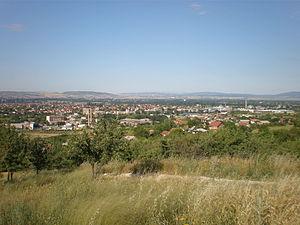
Skopje est la capitale et la plus grande ville de la Macédoine du Nord. Elle compte aujourd'hui un peu plus de 500 000 habitants, soit le tiers de la population totale du pays, dont une forte minorité d'Albanais et des communautés turque et rom. Seule métropole nord-macédonienne, elle concentre la majeure partie des fonctions administratives, économiques et culturelles du pays. Elle est située sur un important carrefour routier des Balkans, entre l'Égée et le Danube, et l'Adriatique et la mer Noire, et vit principalement de l'industrie métallurgique, agroalimentaire et textile.
Aerodrom est une des dix municipalités spéciales qui constituent la ville de Skopje, capitale de la Macédoine du Nord. Elle comptait 72 009 habitants en 2002 et fait 21,85 km². Elle a été créée en 2004 à partir des terres de Gazi Baba situées au sud du Vardar. Son nom d'Aerodrom rappelle que l'aéroport de Skopje s'est trouvé sur son territoire jusqu'en 1987, date de la construction de l'aéroport Alexandre le Grand à Petrovets.